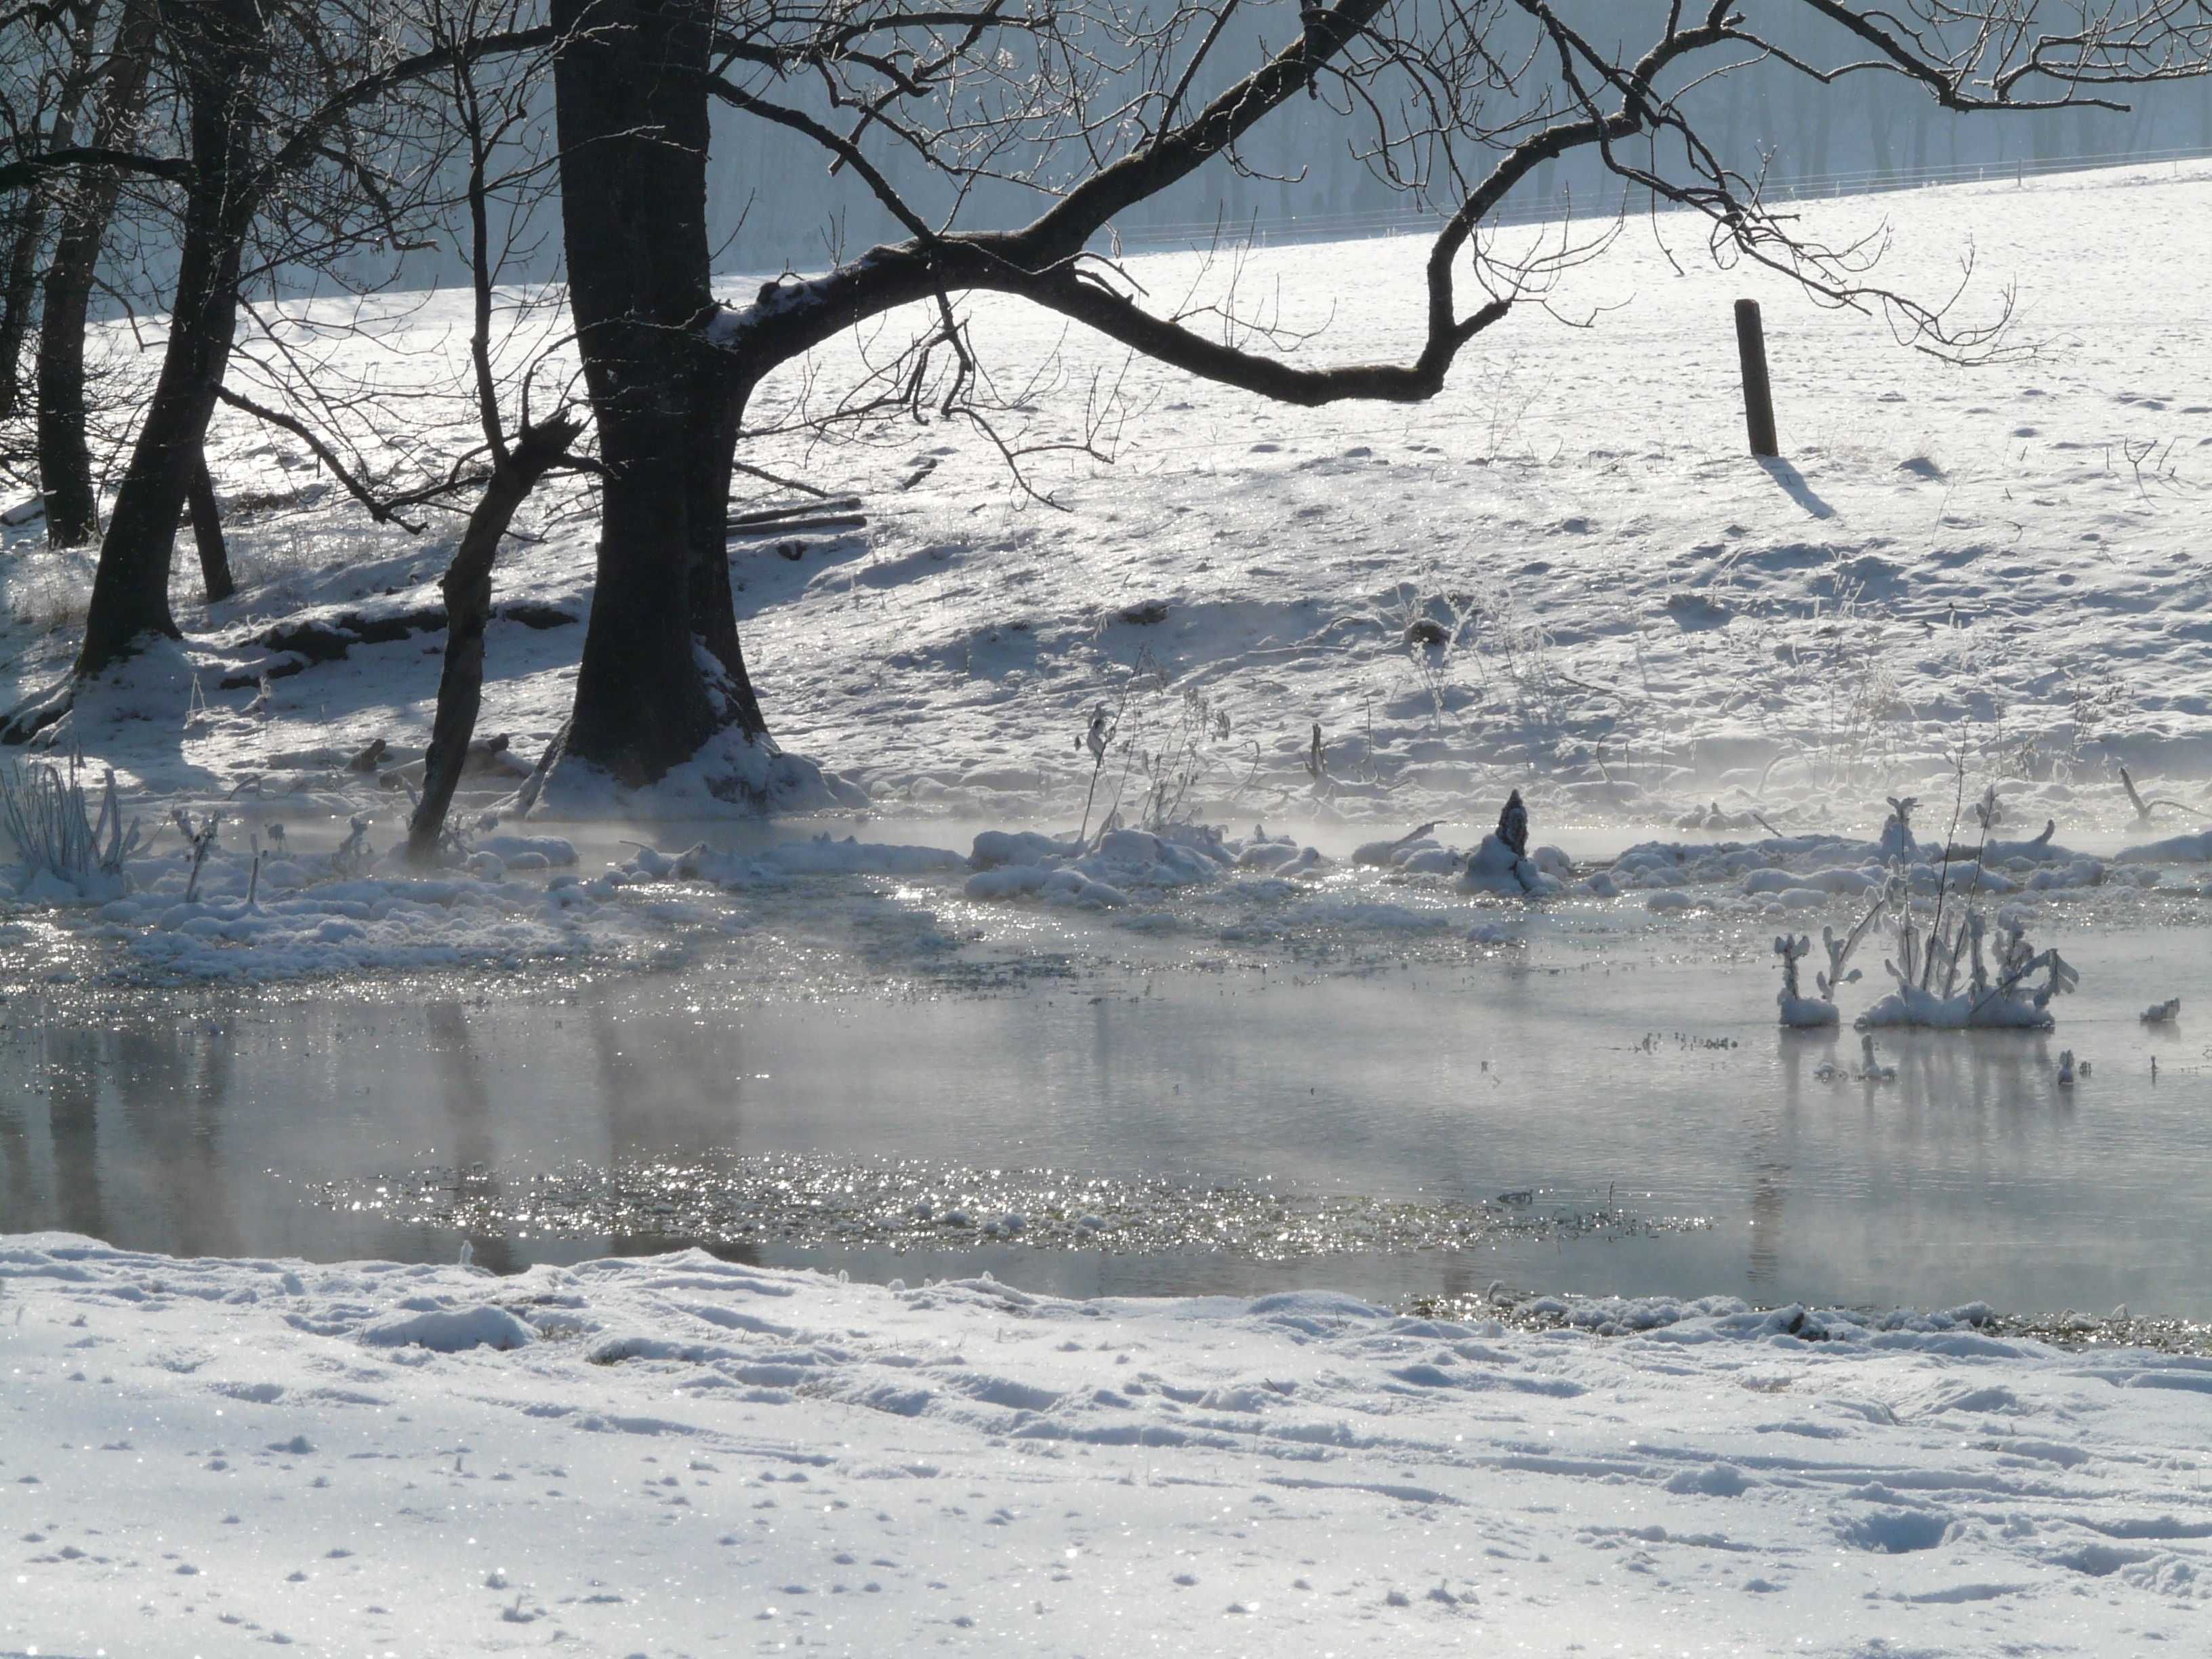
snow, winter, frost, ice, weather, arctic, season, blizzard, bach, wintry, hoarfrost, freezing, water running, deep snow, winter storm